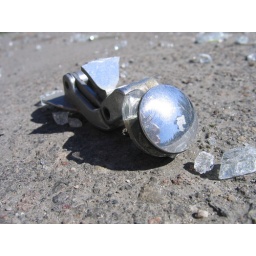
Sun reflected in a detail from a side mirror of a car, with broken glass around it.